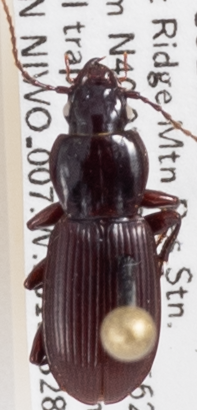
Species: Pterostichus restrictus
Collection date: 2018-08-28
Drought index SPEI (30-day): -1.69
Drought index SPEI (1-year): -1.13
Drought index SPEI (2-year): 0.24